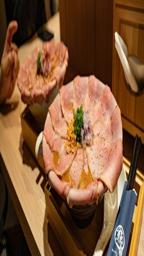
 ramen